Sondre Auklend

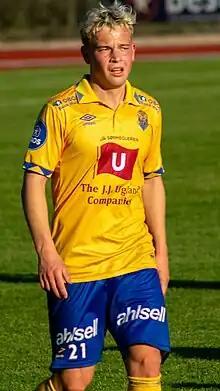
Auklend in 2023

Sondre Auklend (born 10 June 2003) is a Norwegian professional footballer who plays as a midfielder for Bodø/Glimt.